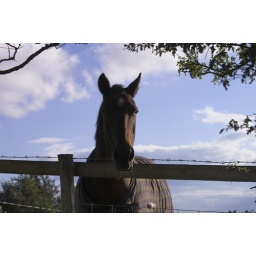
horse over fence